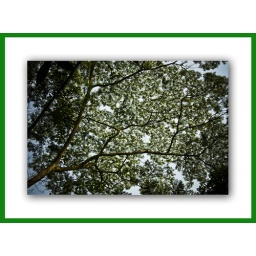
big tree at the backyard of my mum's house in kampung.. i miss my kampung very much..